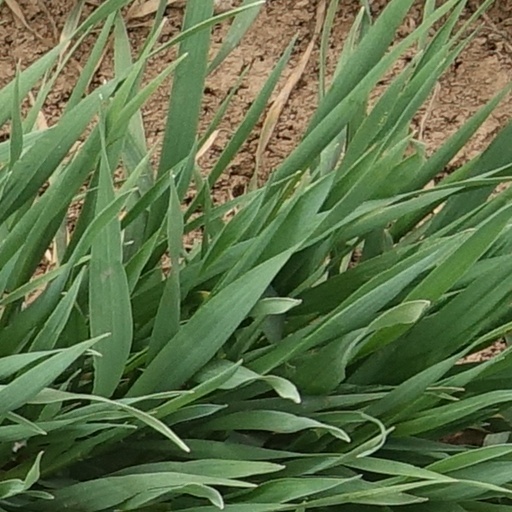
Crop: wheat